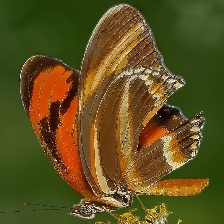
Species: BANDED ORANGE HELICONIAN